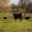
Label: cattle